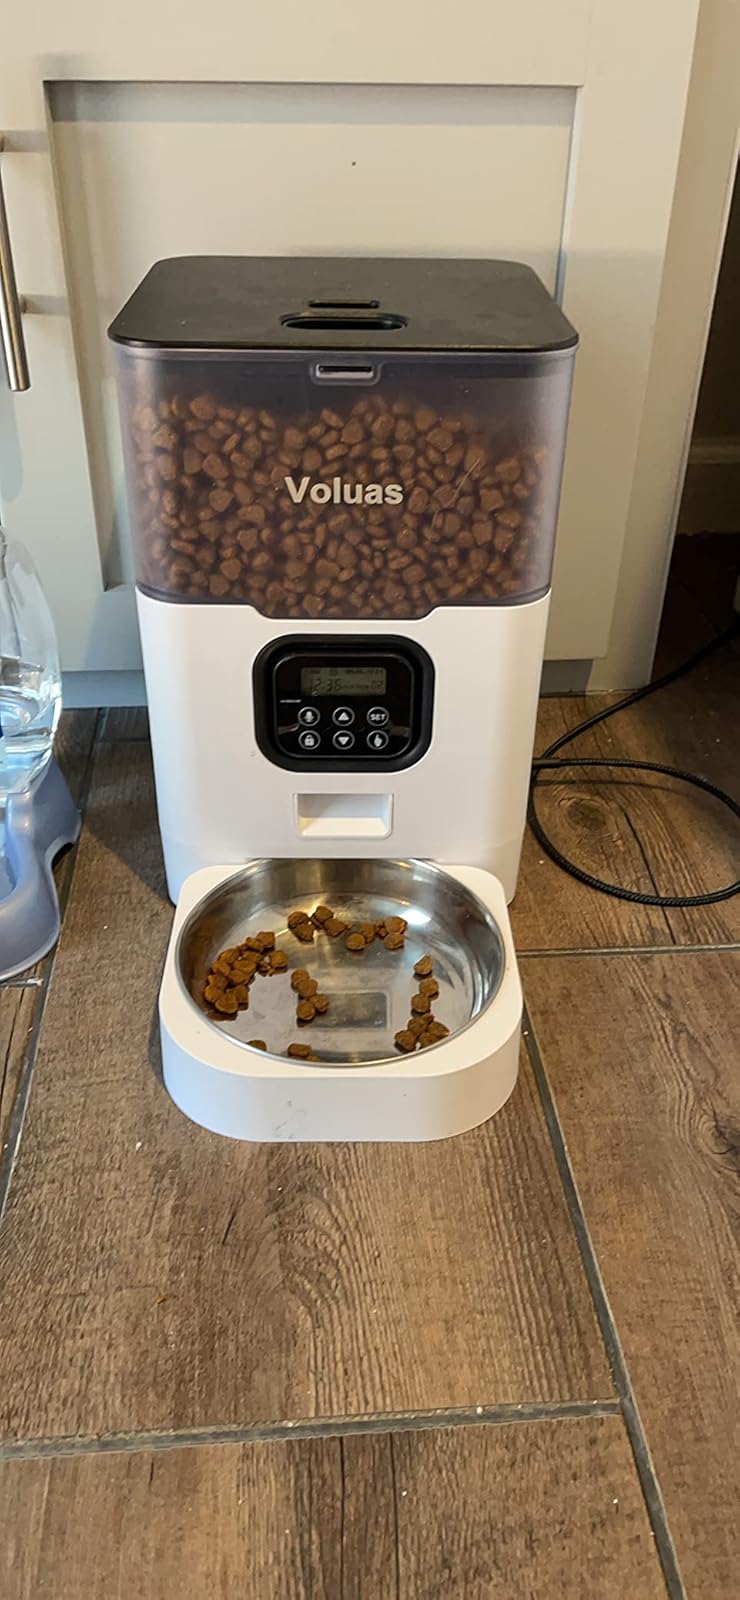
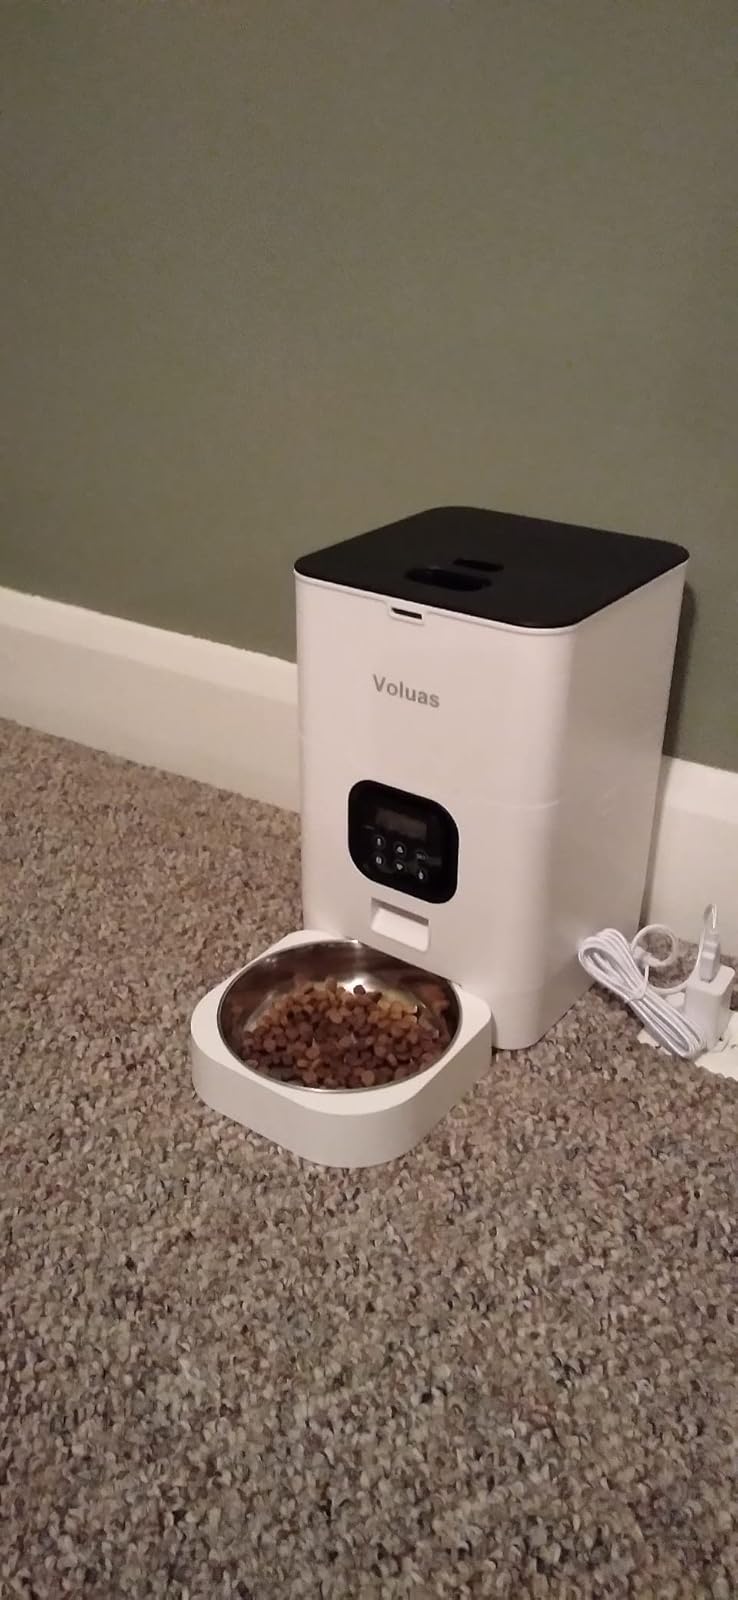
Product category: items_feeder
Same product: no